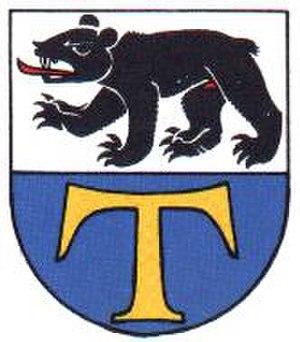
Teufen est une commune suisse du canton d'Appenzell Rhodes-Extérieures.